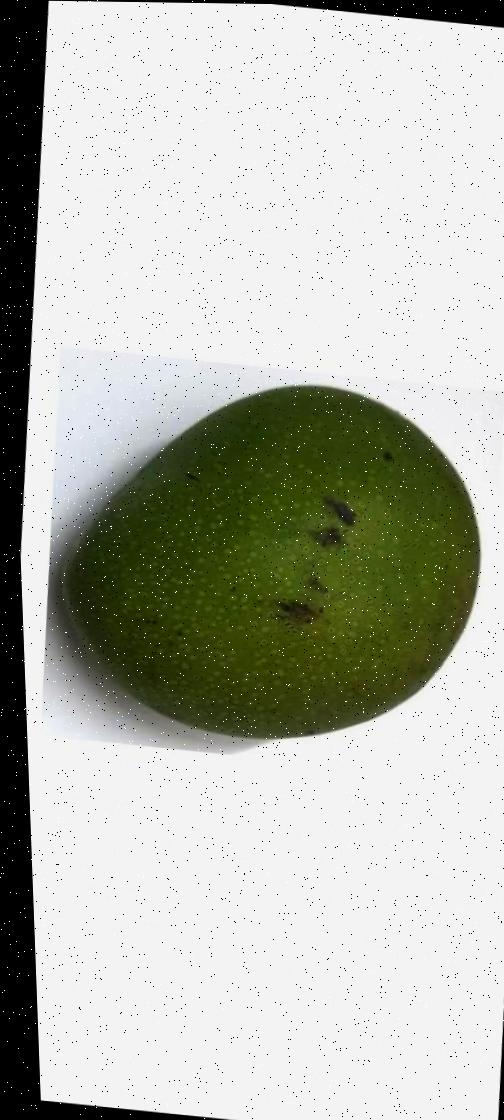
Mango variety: Ashshina Zhinuk